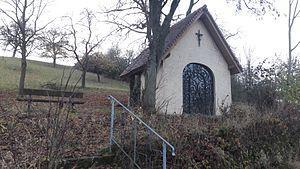
Après les apparitions de Lourdes, de très nombreuses répliques de la grotte de Lourdes sont réalisées, jusqu'en 1914. Ce n'est évidemment pas une date butoir. Après cette date, le nombre de copies de la grotte continue toujours d'évoluer. En 2015, un auteur a répertorié en France plus de 765 sites, et dans le reste du monde 321 copies de la grotte.